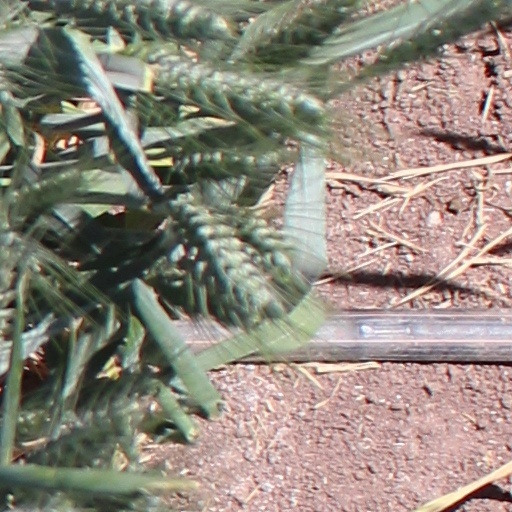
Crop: wheat